Berlin Brandenburg Airport

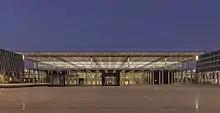
Terminal 1 exterior

During much of the planning and construction phase the new airport was known as Berlin Brandenburg International Airport, abbreviated BBI. It was then discovered that the IATA code BBI already referred to Biju Patnaik Airport (also known as Bhubaneswar Airport) in India. When the planned opening date of 2 June 2012 drew nearer the FBB launched a marketing campaign introducing the BER branding, reflecting the new airport code.